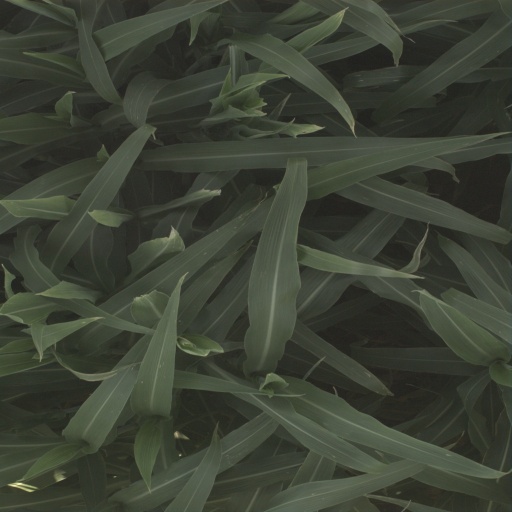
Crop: sorghum